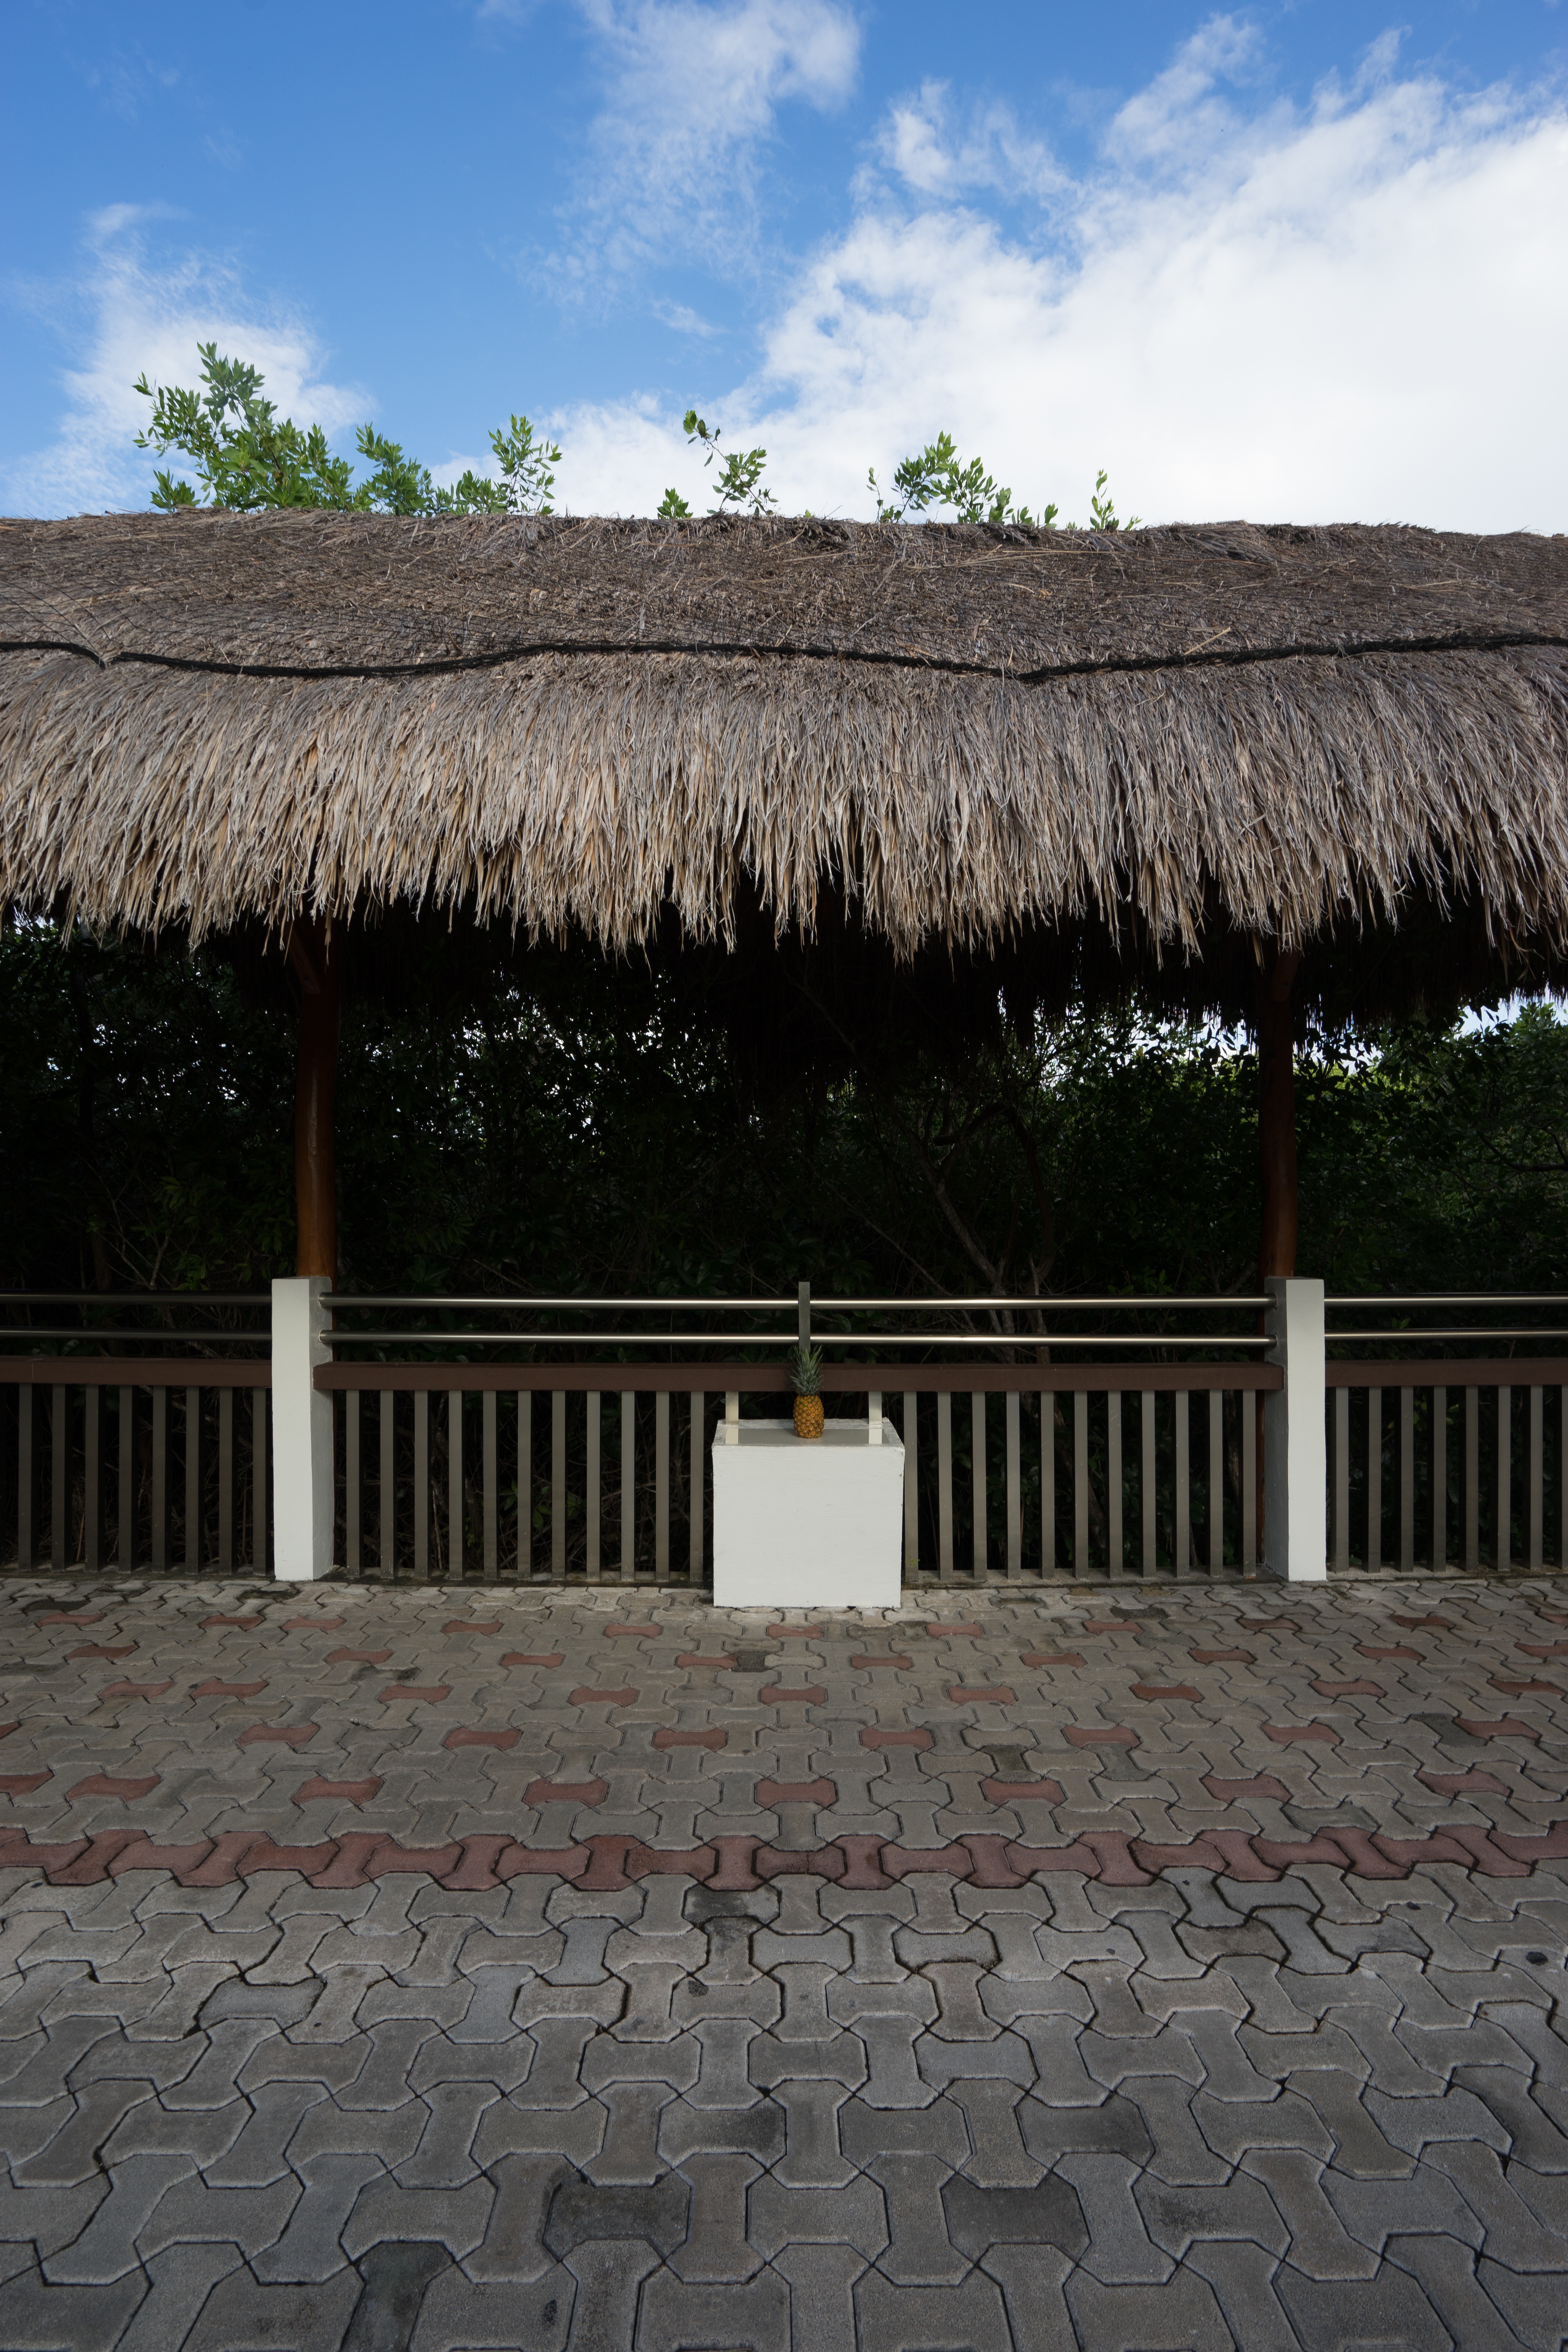
architecture, structure, house, roof, temple, outdoor structure